Guyana–Venezuela territorial dispute

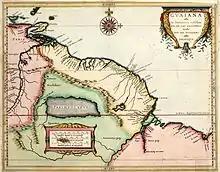
A 1625 map by Hessel Gerritsz, showing Dutch territory, in yellow, ranging from the Orinoco River to the Amazon River

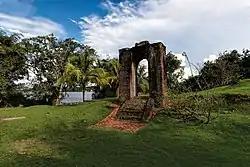
Ruins of Fort Kyk-Over-Al, constructed by the Dutch in 1616

Another Dutch fort supported by indigenous groups was established at the mouth of the Essequibo River in 1613, which was destroyed by the Spanish in November 1613. In 1616, Dutch ship captain Aert Adriaenszoon Groenewegen established Fort Kyk-Over-Al located down the Essequibo River, where he married the daughter of an indigenous chief, controlling the Dutch colony for nearly fifty years until his death in 1664.